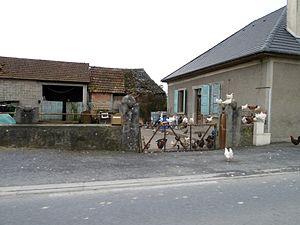
Ferme à Auriac (Pyrénées-Atlantiques)
Auriac est une commune française, située dans le département des Pyrénées-Atlantiques en région Nouvelle-Aquitaine.